Korea

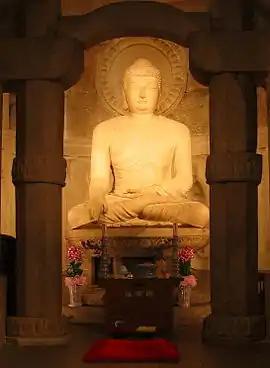
Seokguram Grotto from the Silla era, a UNESCO World Heritage Site

The southwestern Korean kingdom of Baekje was founded around modern-day Seoul by a Goguryeo prince, a son of the founder of Goguryeo. Baekje absorbed all of the Mahan states and subjugated most of the western Korean peninsula (including the modern provinces of Gyeonggi, Chungcheong, and Jeolla, as well as parts of Hwanghae and Gangwon) to a centralised government; during the expansion of its territory, Baekje acquired Chinese culture and technology through maritime contacts with the Southern Dynasties. Baekje was a great maritime power; its nautical skill, which made it the Phoenicia of East Asia, was instrumental in the dissemination of Buddhism throughout East Asia and continental culture to Japan. Historic evidence suggests that Japanese culture, art, and language were influenced by the kingdom of Baekje and Korea itself; Baekje also played an important role in transmitting advanced Chinese culture to the Japanese archipelago. Baekje was once a great military power on the Korean Peninsula, most notably in the 4th century during the rule of Geunchogo when its influence extended across the sea to Liaoxi and Shandong in China, taking advantage of the weakened state of Former Qin, and Kyushu in the Japanese archipelago; however, Baekje was critically defeated by Gwanggaeto the Great and declined.